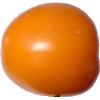
Label: yellow_tomato